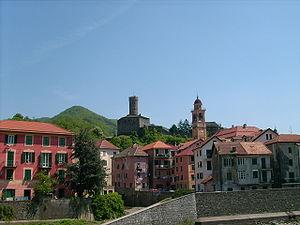
Campo Ligure est une commune italienne de la ville métropolitaine de Gênes dans la région Ligurie en Italie. Elle est jumelée avec la commune française de Corbelin dans l'Isère depuis 2008